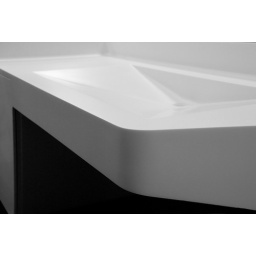
Corian counter with integrated sink and cabinet storage. Fabrication by Sterling Surfaces